Beacon Hill, Leicestershire

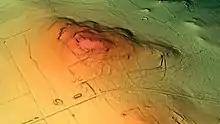
3D view of the digital terrain model

The park contains a collection of native trees, first planted in 1996. Many of the trees are labelled, and there are several boxes that provide audio commentary on the biology and historical interest of selected tree species at the push of a button.